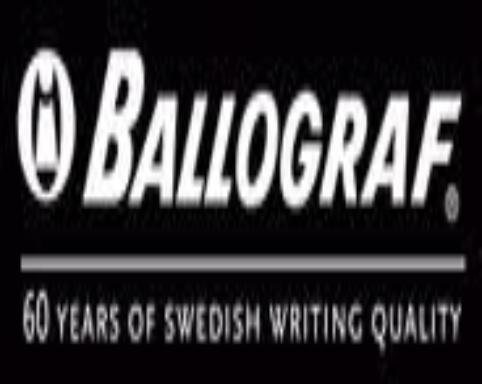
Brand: ballograf
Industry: Necessities